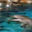
Label: dolphin